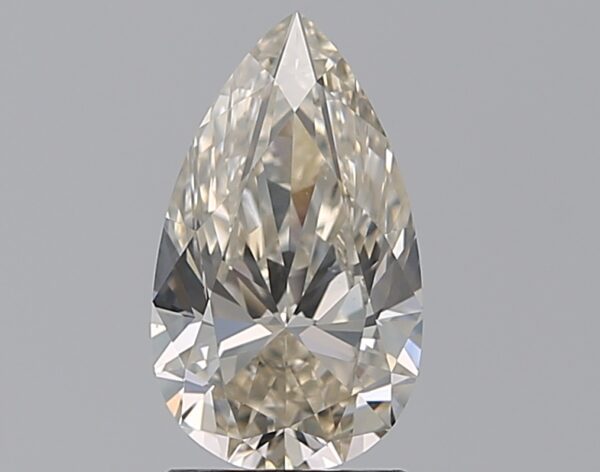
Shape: pear
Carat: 1.7
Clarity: VS2
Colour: K
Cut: EX
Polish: EX
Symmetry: EX
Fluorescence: F
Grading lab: GIA
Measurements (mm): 10.74 x 6.29 x 3.97